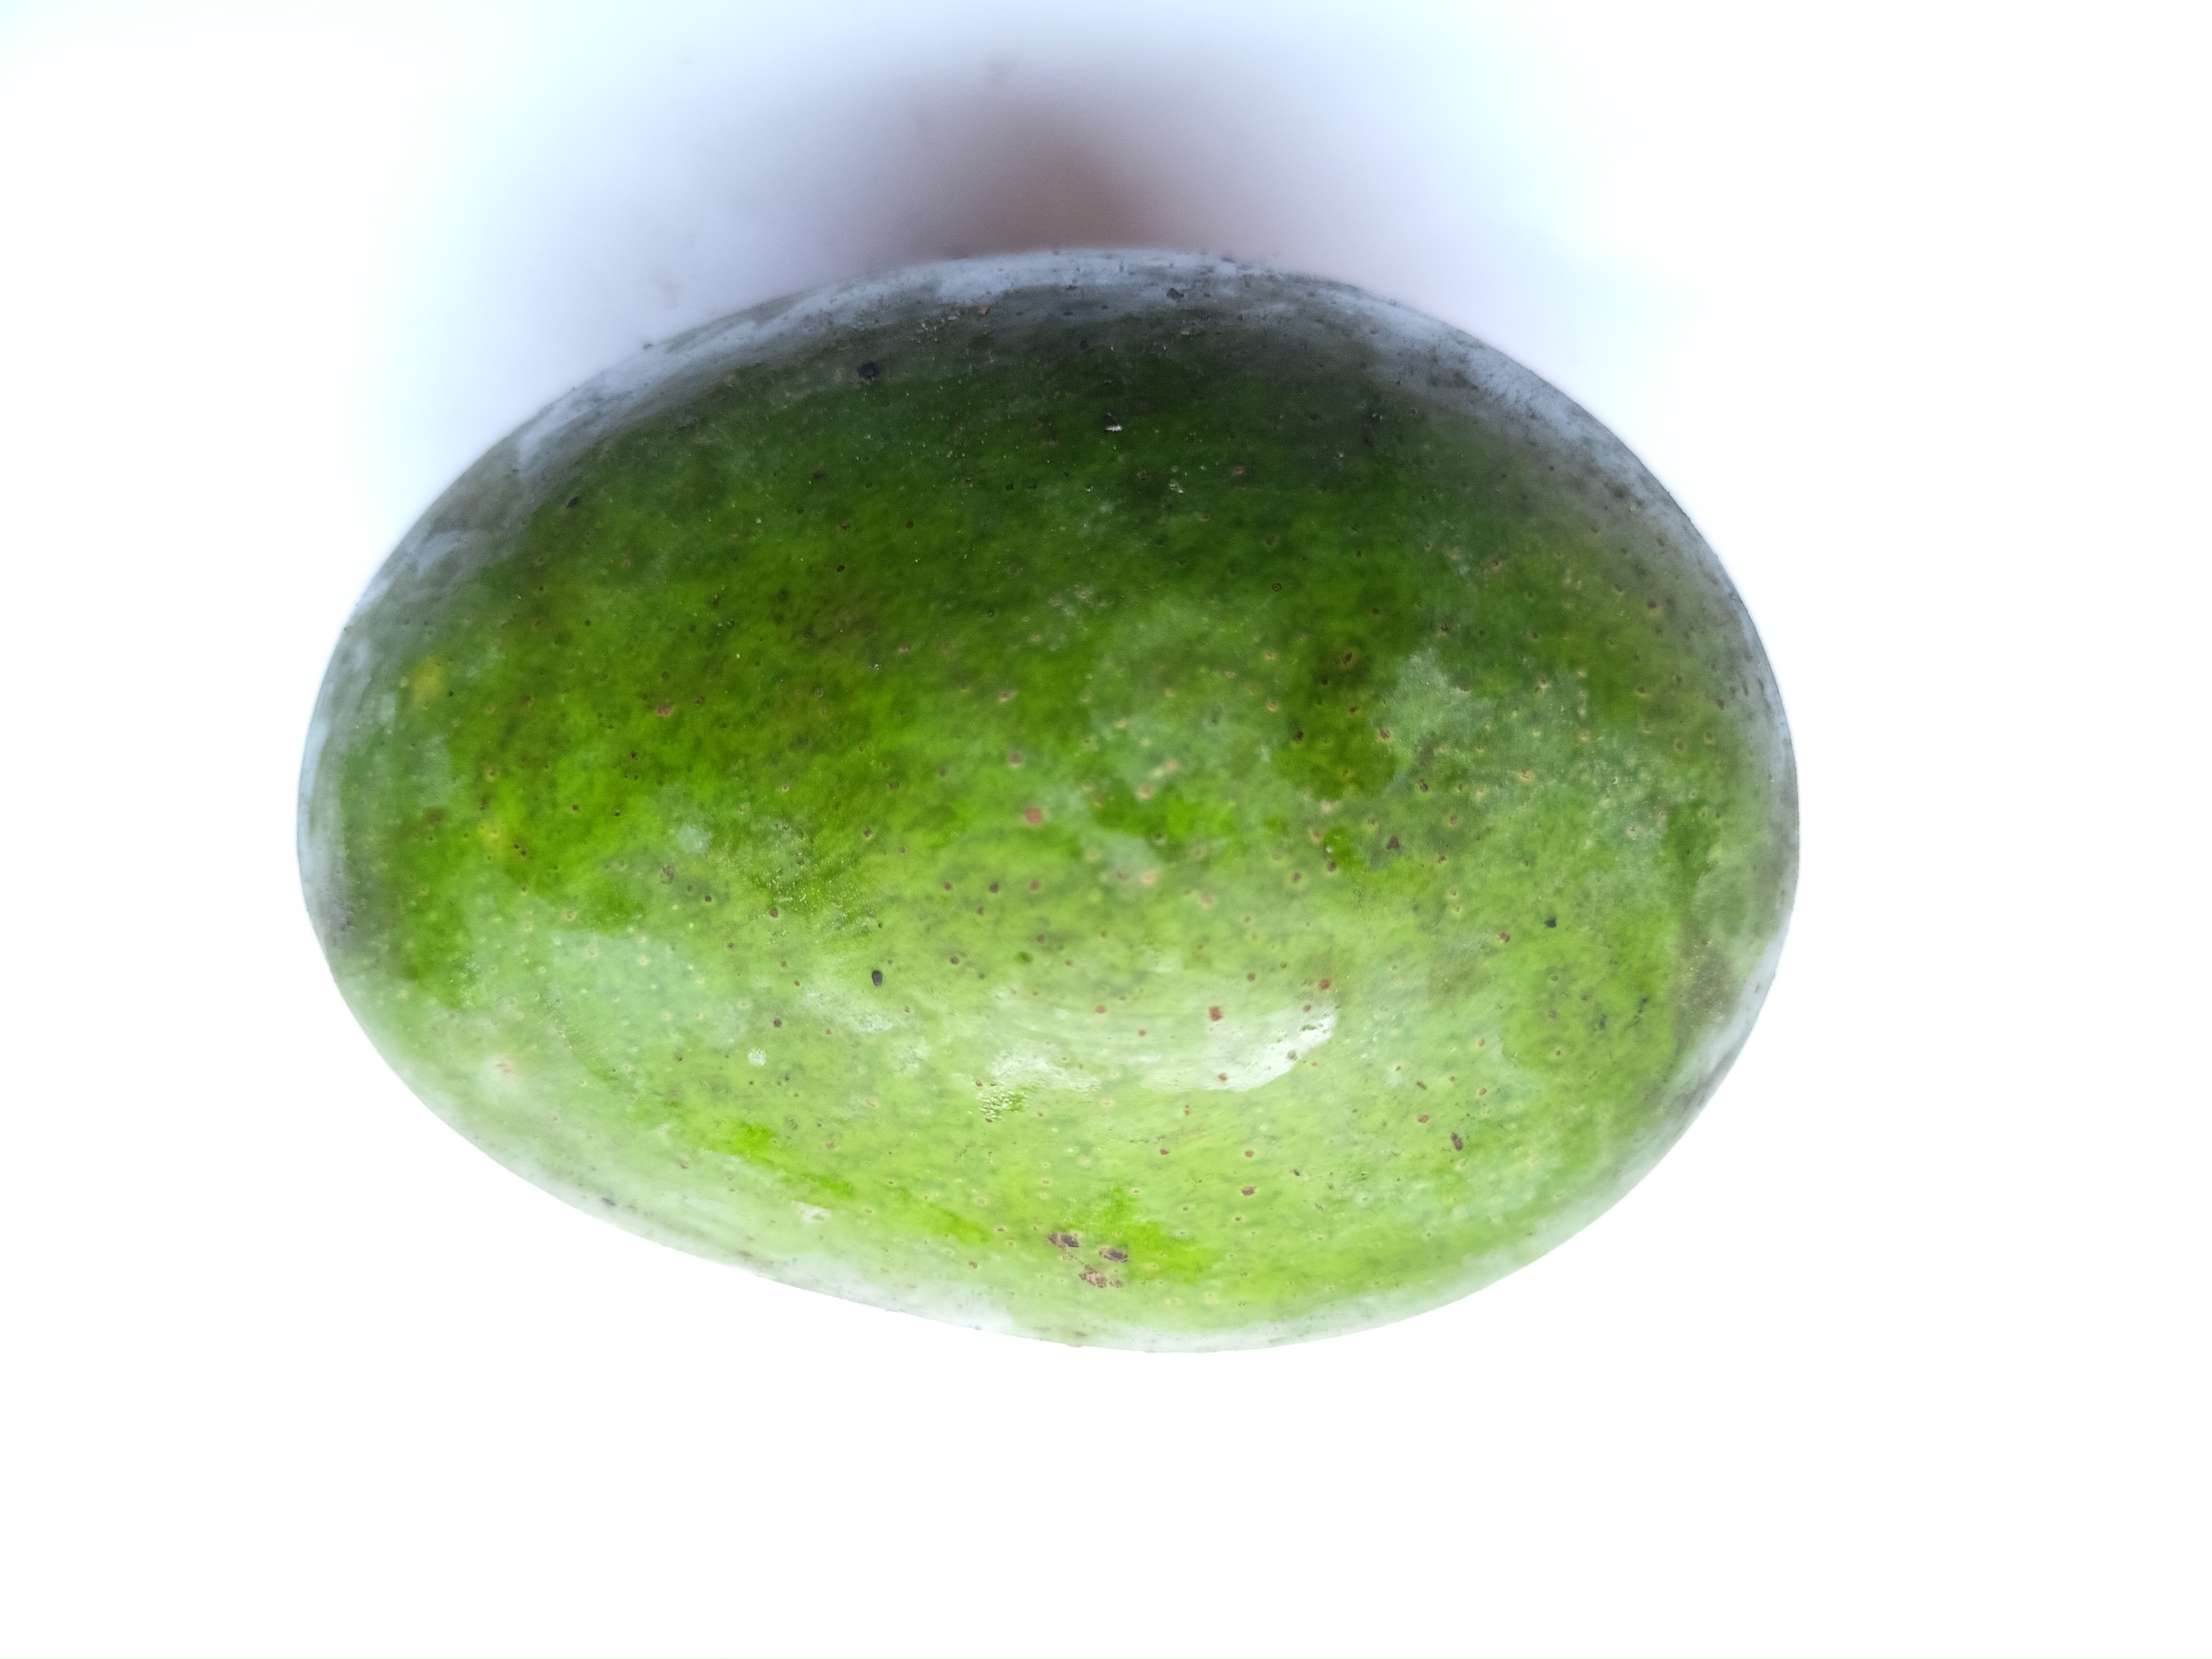
Mango variety: Khrishapat